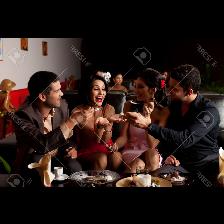
Label: Human